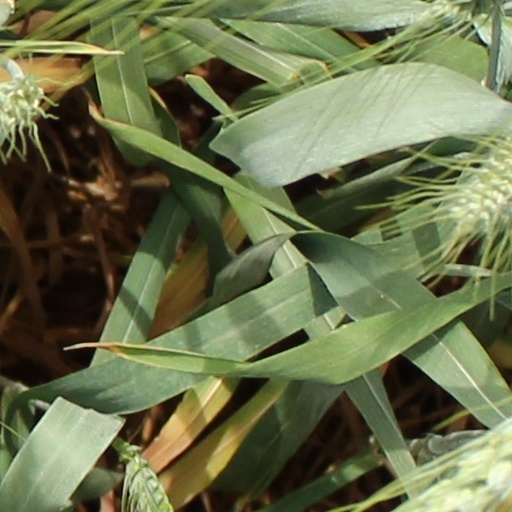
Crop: wheat